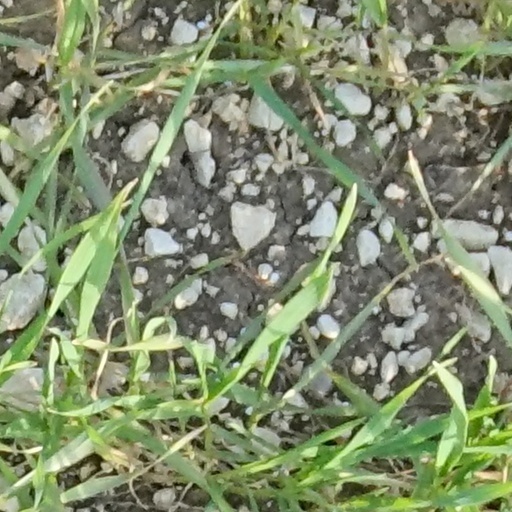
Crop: wheat